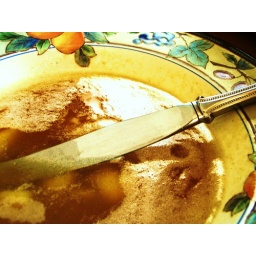
brown sugar cookies (cook's illustrated) in dog biscuit shapes - 06